Politics of Artsakh

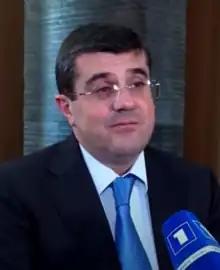
Arayik Harutyunyan 4th President of the Republic

The President was directly elected for a five-year term, by popular vote.